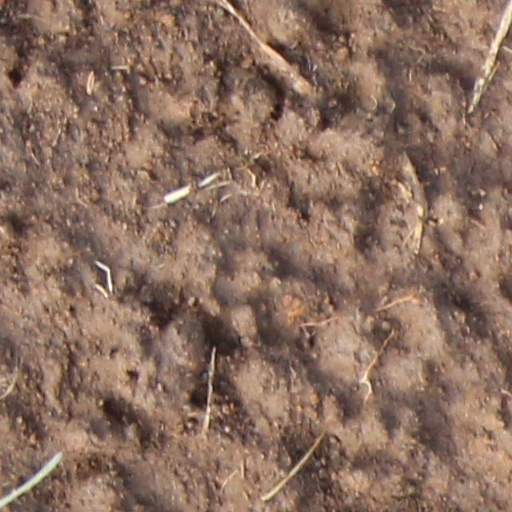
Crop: wheat